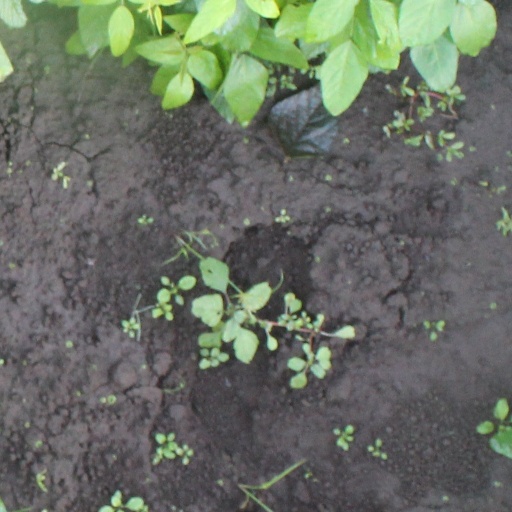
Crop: soybean